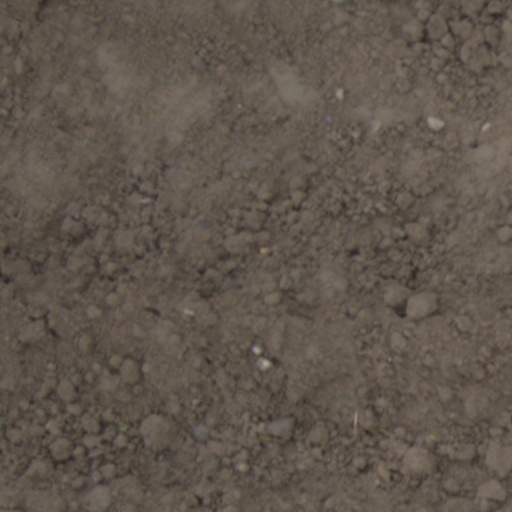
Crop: wheat